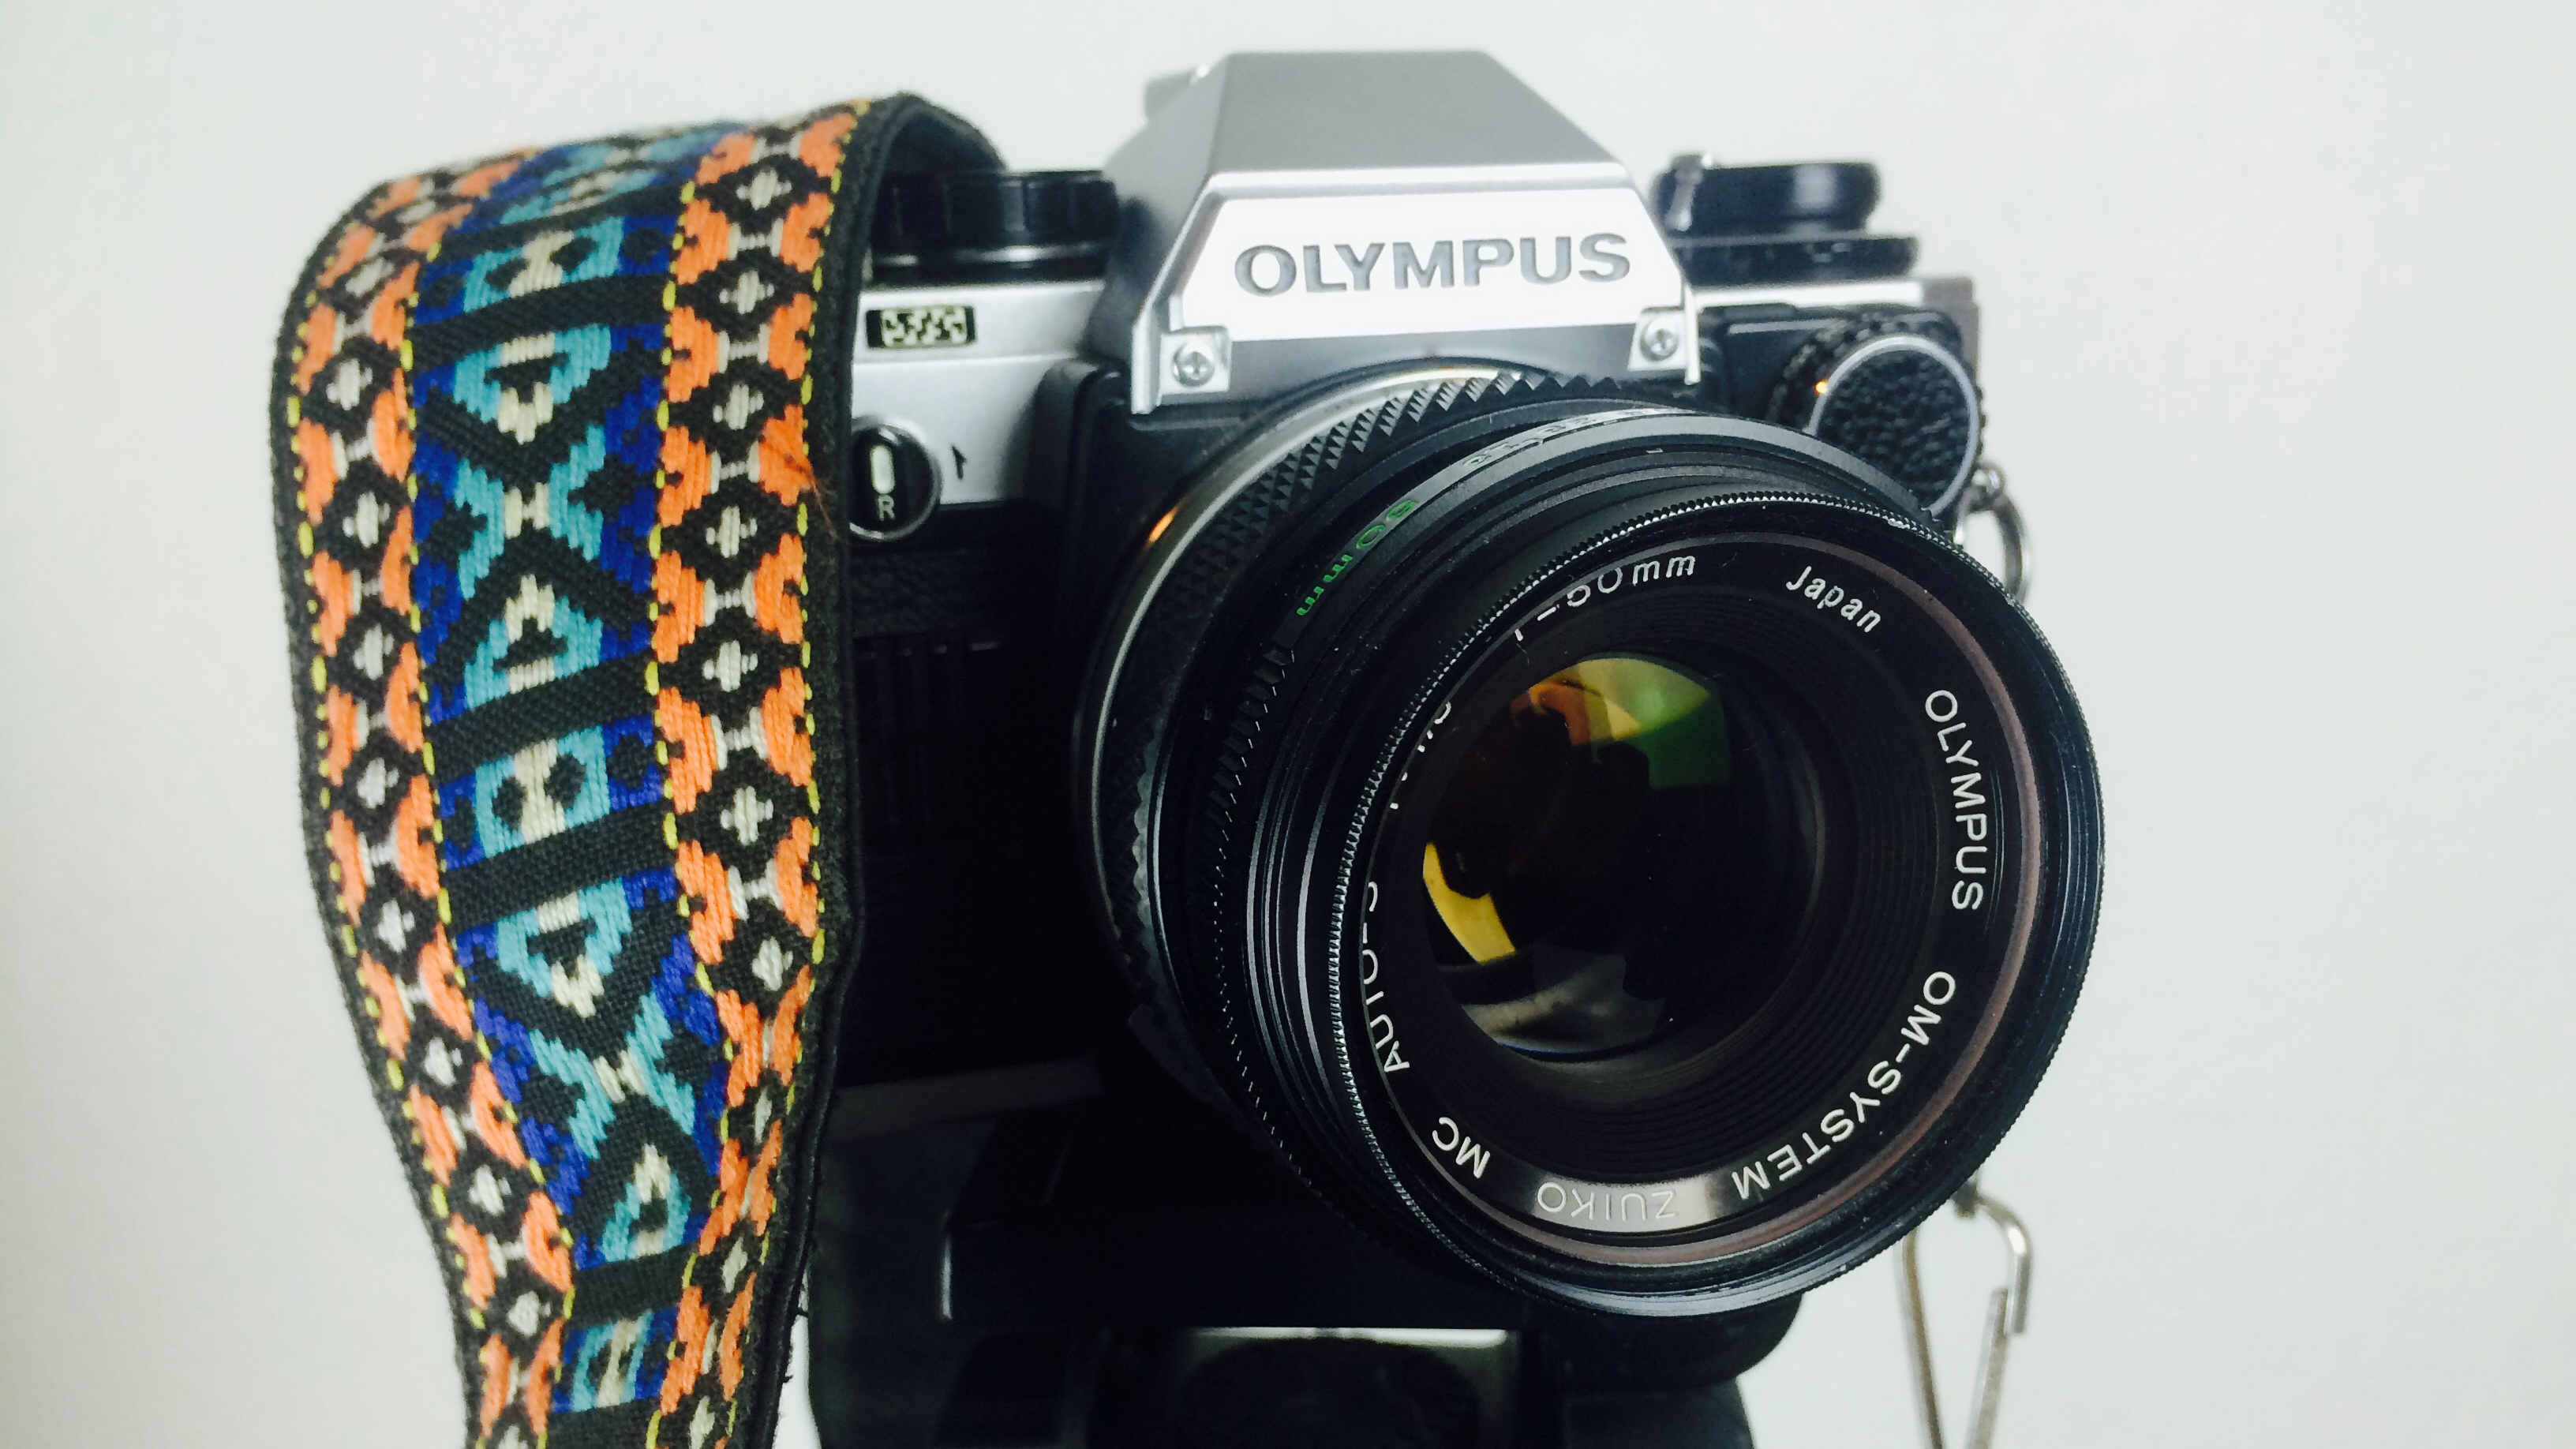
camera, photography, lens, black, reflex camera, digital camera, olympus, camera lens, digital slr, single lens reflex camera, cameras optics